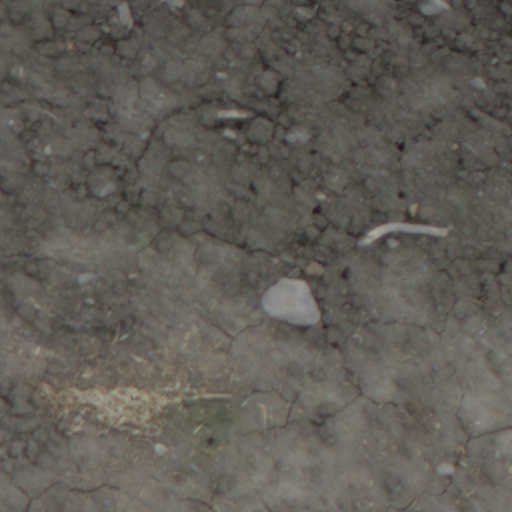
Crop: wheat